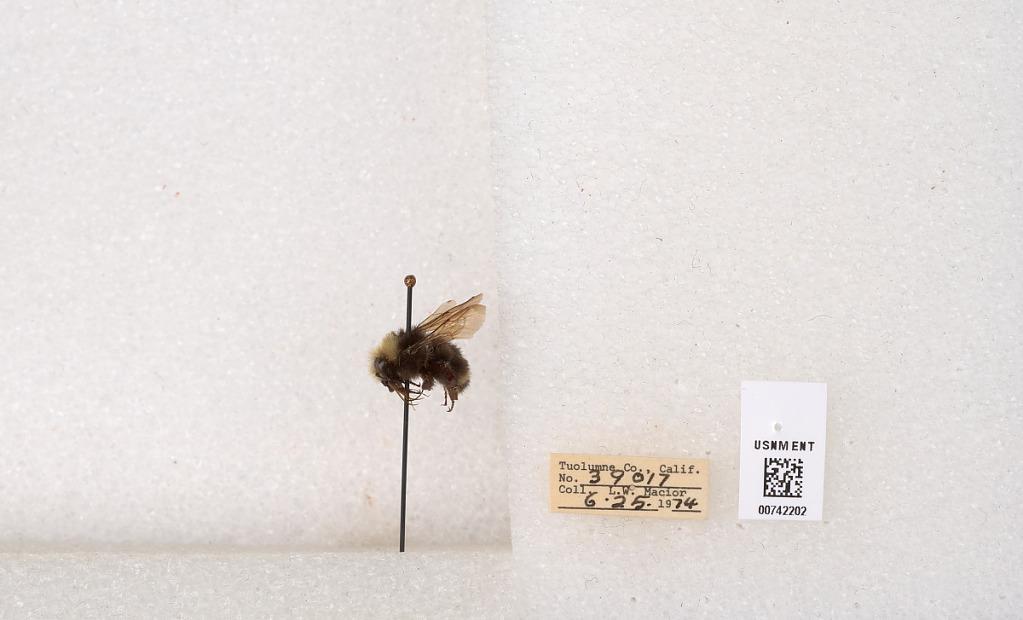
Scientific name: Bombus (Pyrobombus) vandykei (Frison)
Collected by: L. Macior
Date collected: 1974-6-25
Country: United States
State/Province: California
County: Tuolumne
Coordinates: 37.9712, -120.228